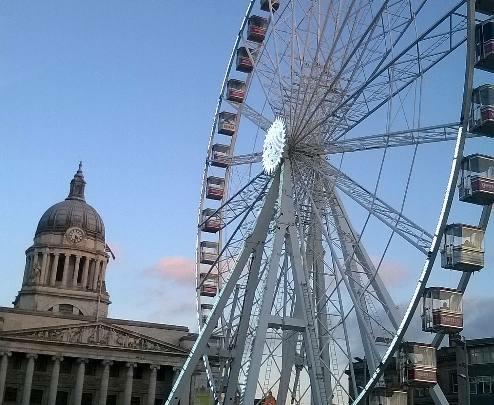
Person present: No